Troll Gods

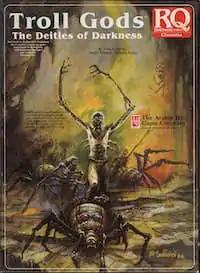
Cover by Tom Sullivan

Troll Gods is a 1989 role-playing game supplement for "RuneQuest" published by Avalon Hill.